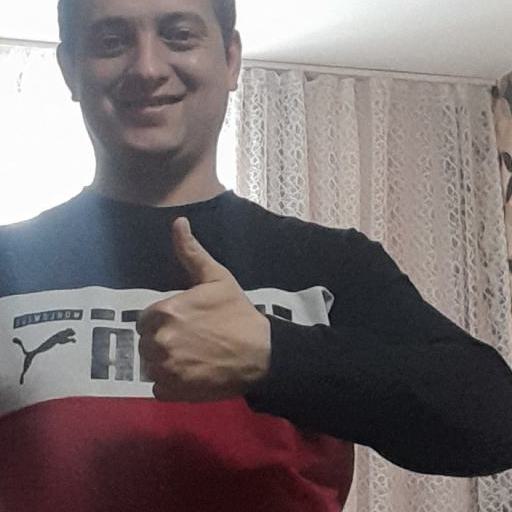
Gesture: like